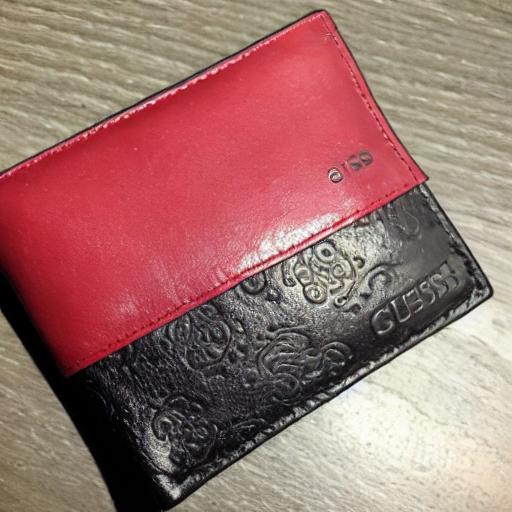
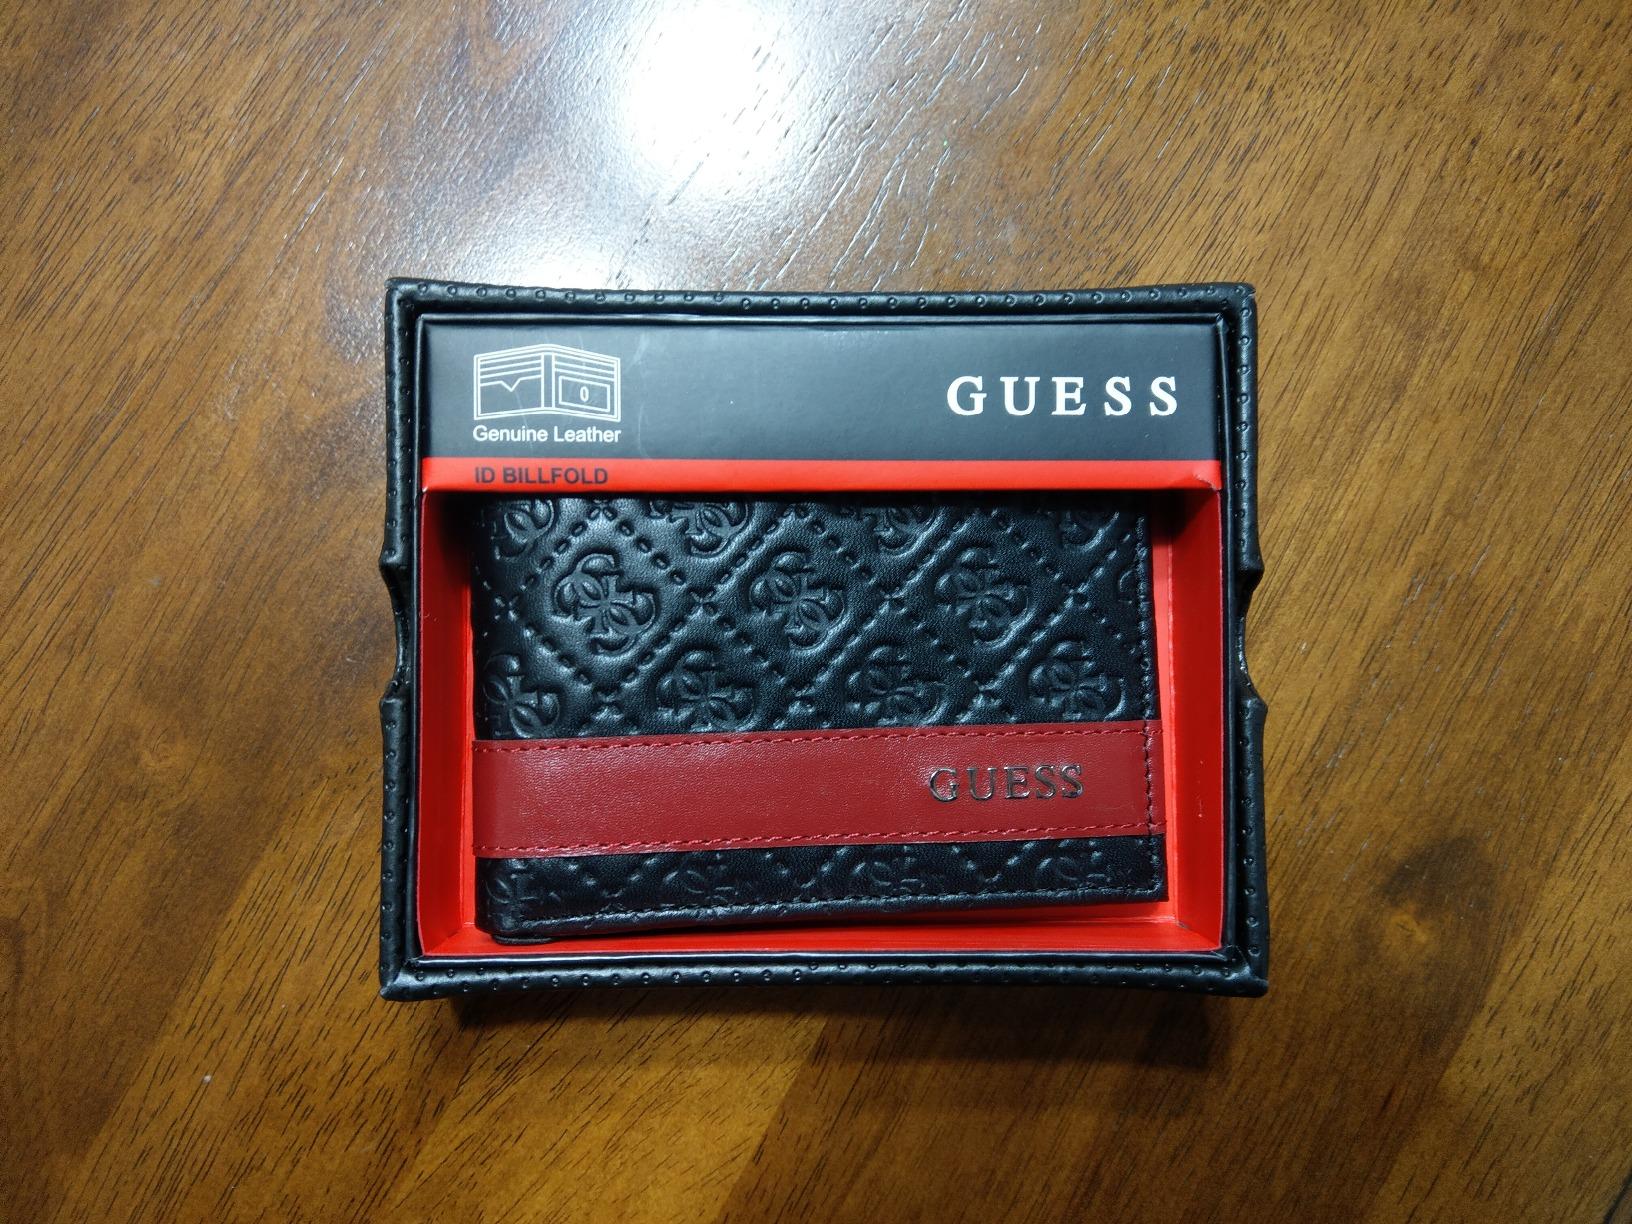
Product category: accessories_wallet
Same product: no